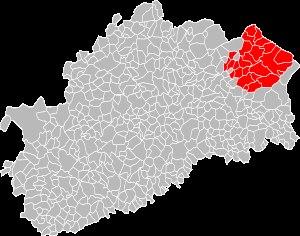
Fresse est une commune française située dans le département de la Haute-Saône, en région Bourgogne-Franche-Comté.
La Lanterne-et-les-Armonts est une commune française située dans le département de la Haute-Saône, en région Bourgogne-Franche-Comté.
Ternuay-Melay-et-Saint-Hilaire est une commune française située dans le département de la Haute-Saône, en région Bourgogne-Franche-Comté.
La Voivre est une commune française, située dans le département de la Haute-Saône en région Bourgogne-Franche-Comté.
Esmoulières est une commune française située dans le département de la Haute-Saône, en région Bourgogne-Franche-Comté.
Les Fessey est une commune française située dans le département de la Haute-Saône, en région Bourgogne-Franche-Comté.